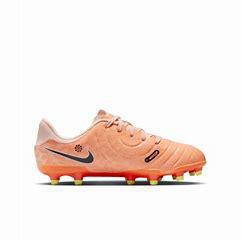
Brand: Nike
Model: Jr Tiempo Legend 10 Academy